Question: Please indicate a possible affordance area of baseball bat that can be used for holding
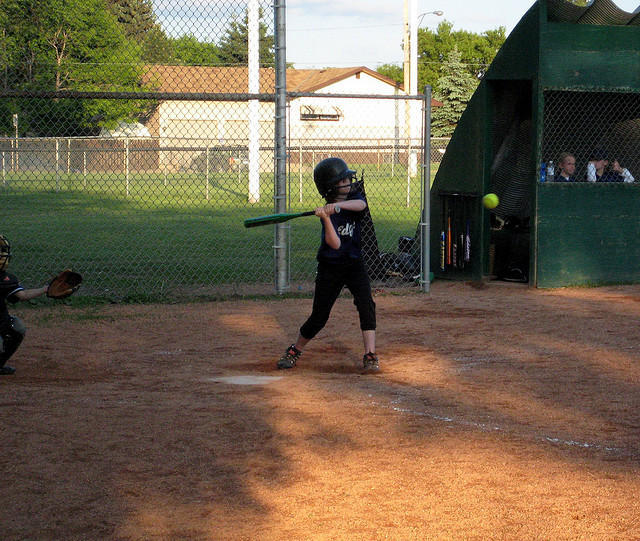
Answer: [307.543, 198.129, 341.948, 219.485]